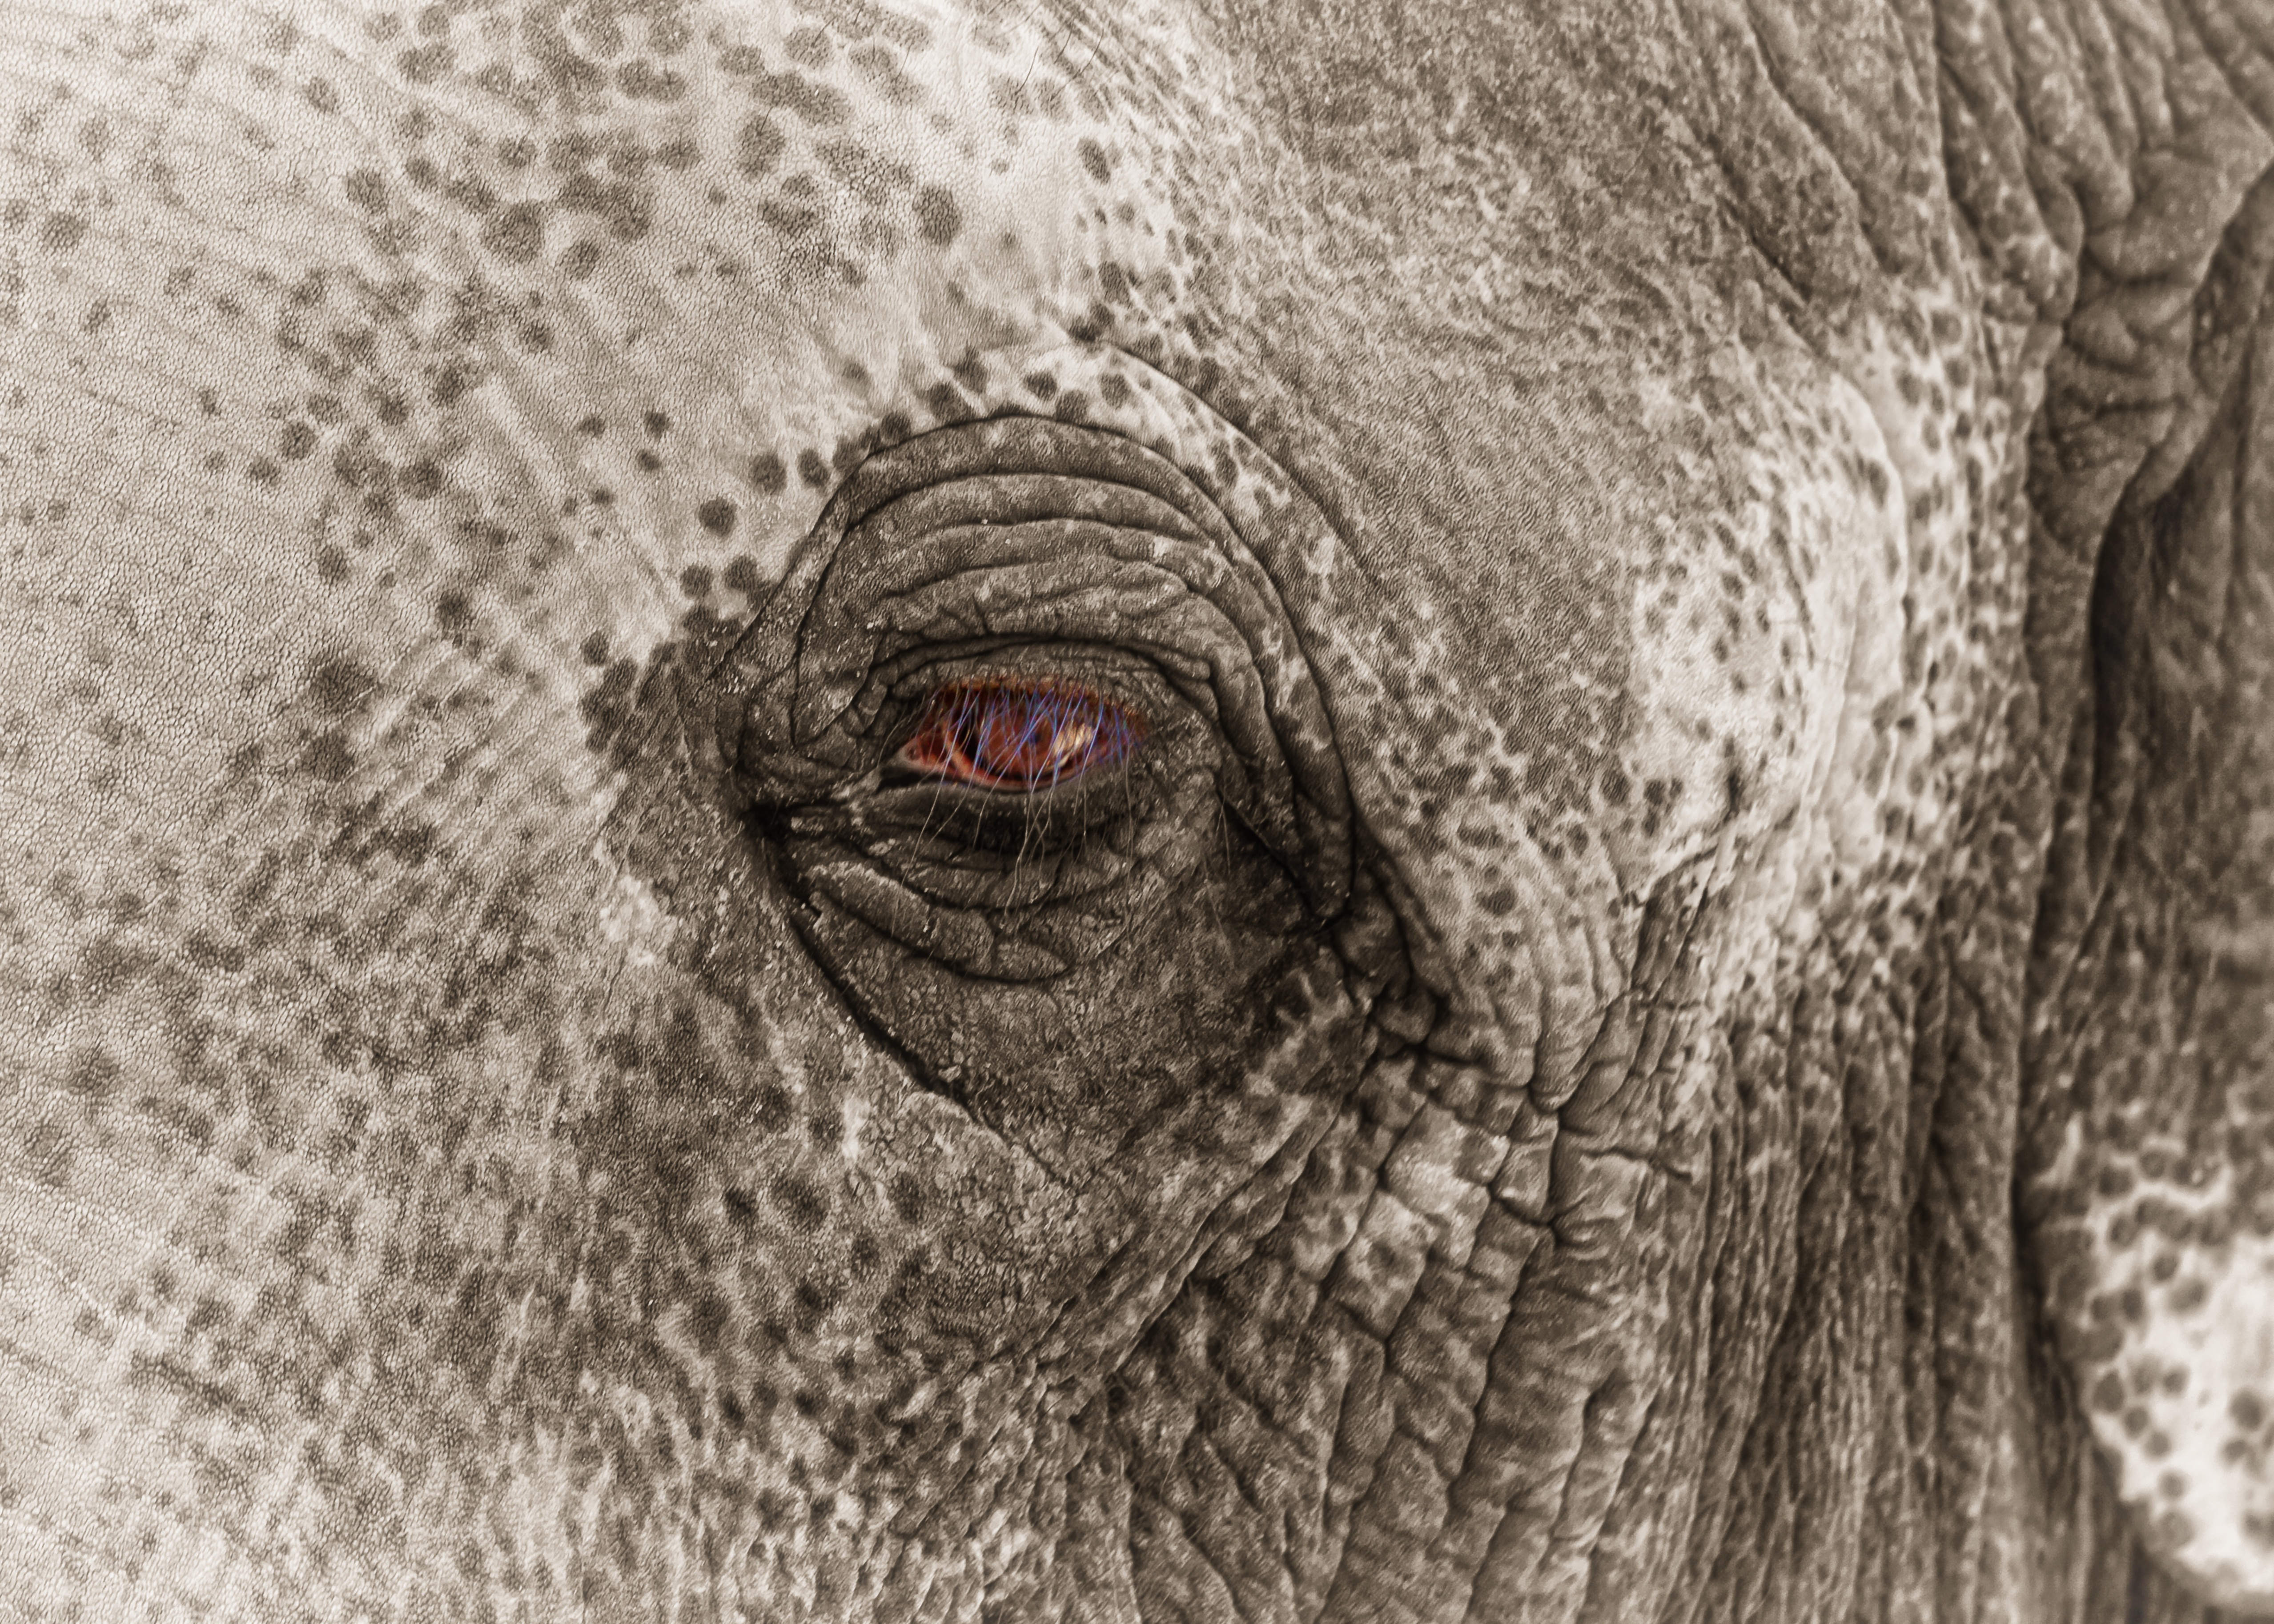
animal, wildlife, zoo, mammal, close, fauna, black white, elephant, close up, wild animal, bw, sad, eye, head, vertebrate, creature, fold, caught, wrinkled, south africa, animal portrait, pachyderm, frown, outdoor enclosures, indian elephant, african elephant, elephant skin, color key, ck, elephants and mammoths